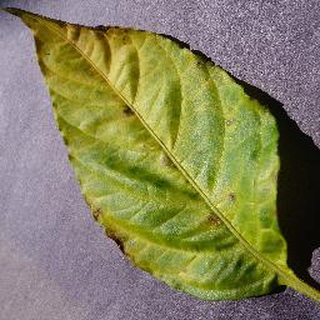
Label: bell_pepper_bacterial_spot